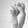
ASL letter: S